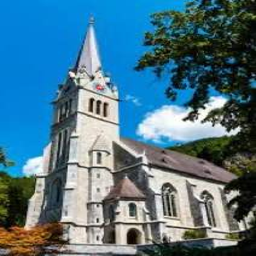
Kathedrale St. Florin